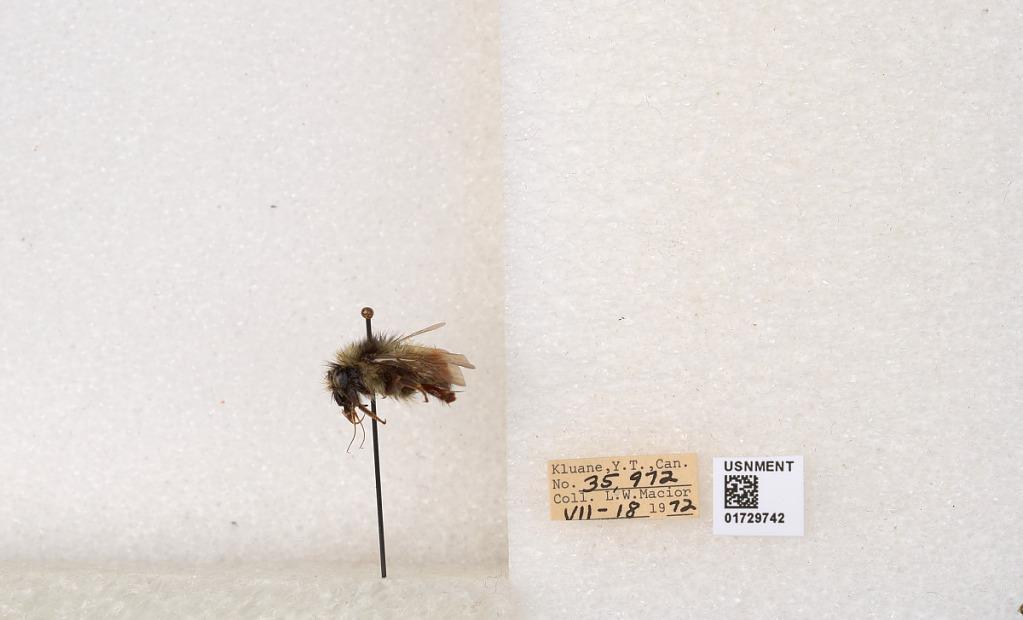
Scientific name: Bombus flavifrons Cresson
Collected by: L. Macior
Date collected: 1972-7-18
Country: Canada
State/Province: Yukon Territory
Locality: Kluane National Park and Reserve
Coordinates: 60.7493, -139.504